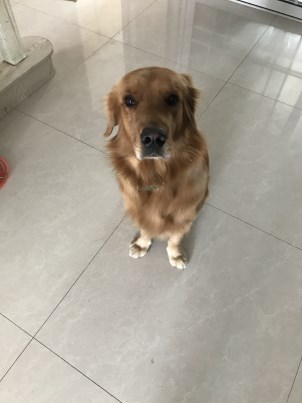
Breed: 5355-n000126-golden_retriever